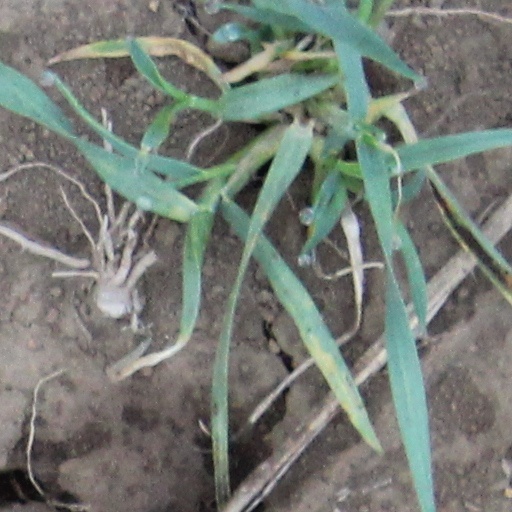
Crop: wheat